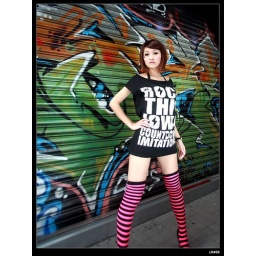
Weisi dressed cool and sexy clothing to show the fashion style in Simen street of Taipei that was charming